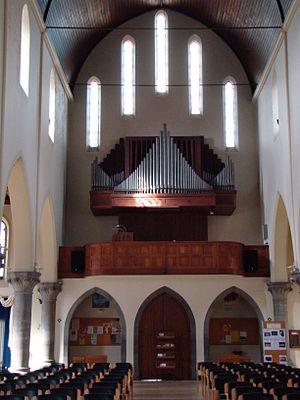
Eglise Heilig-Hart Izegem (Flandre occidentale, Belgique)